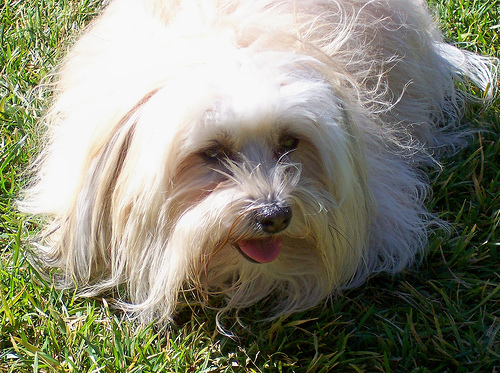
Animal: dog
Breed: havanese